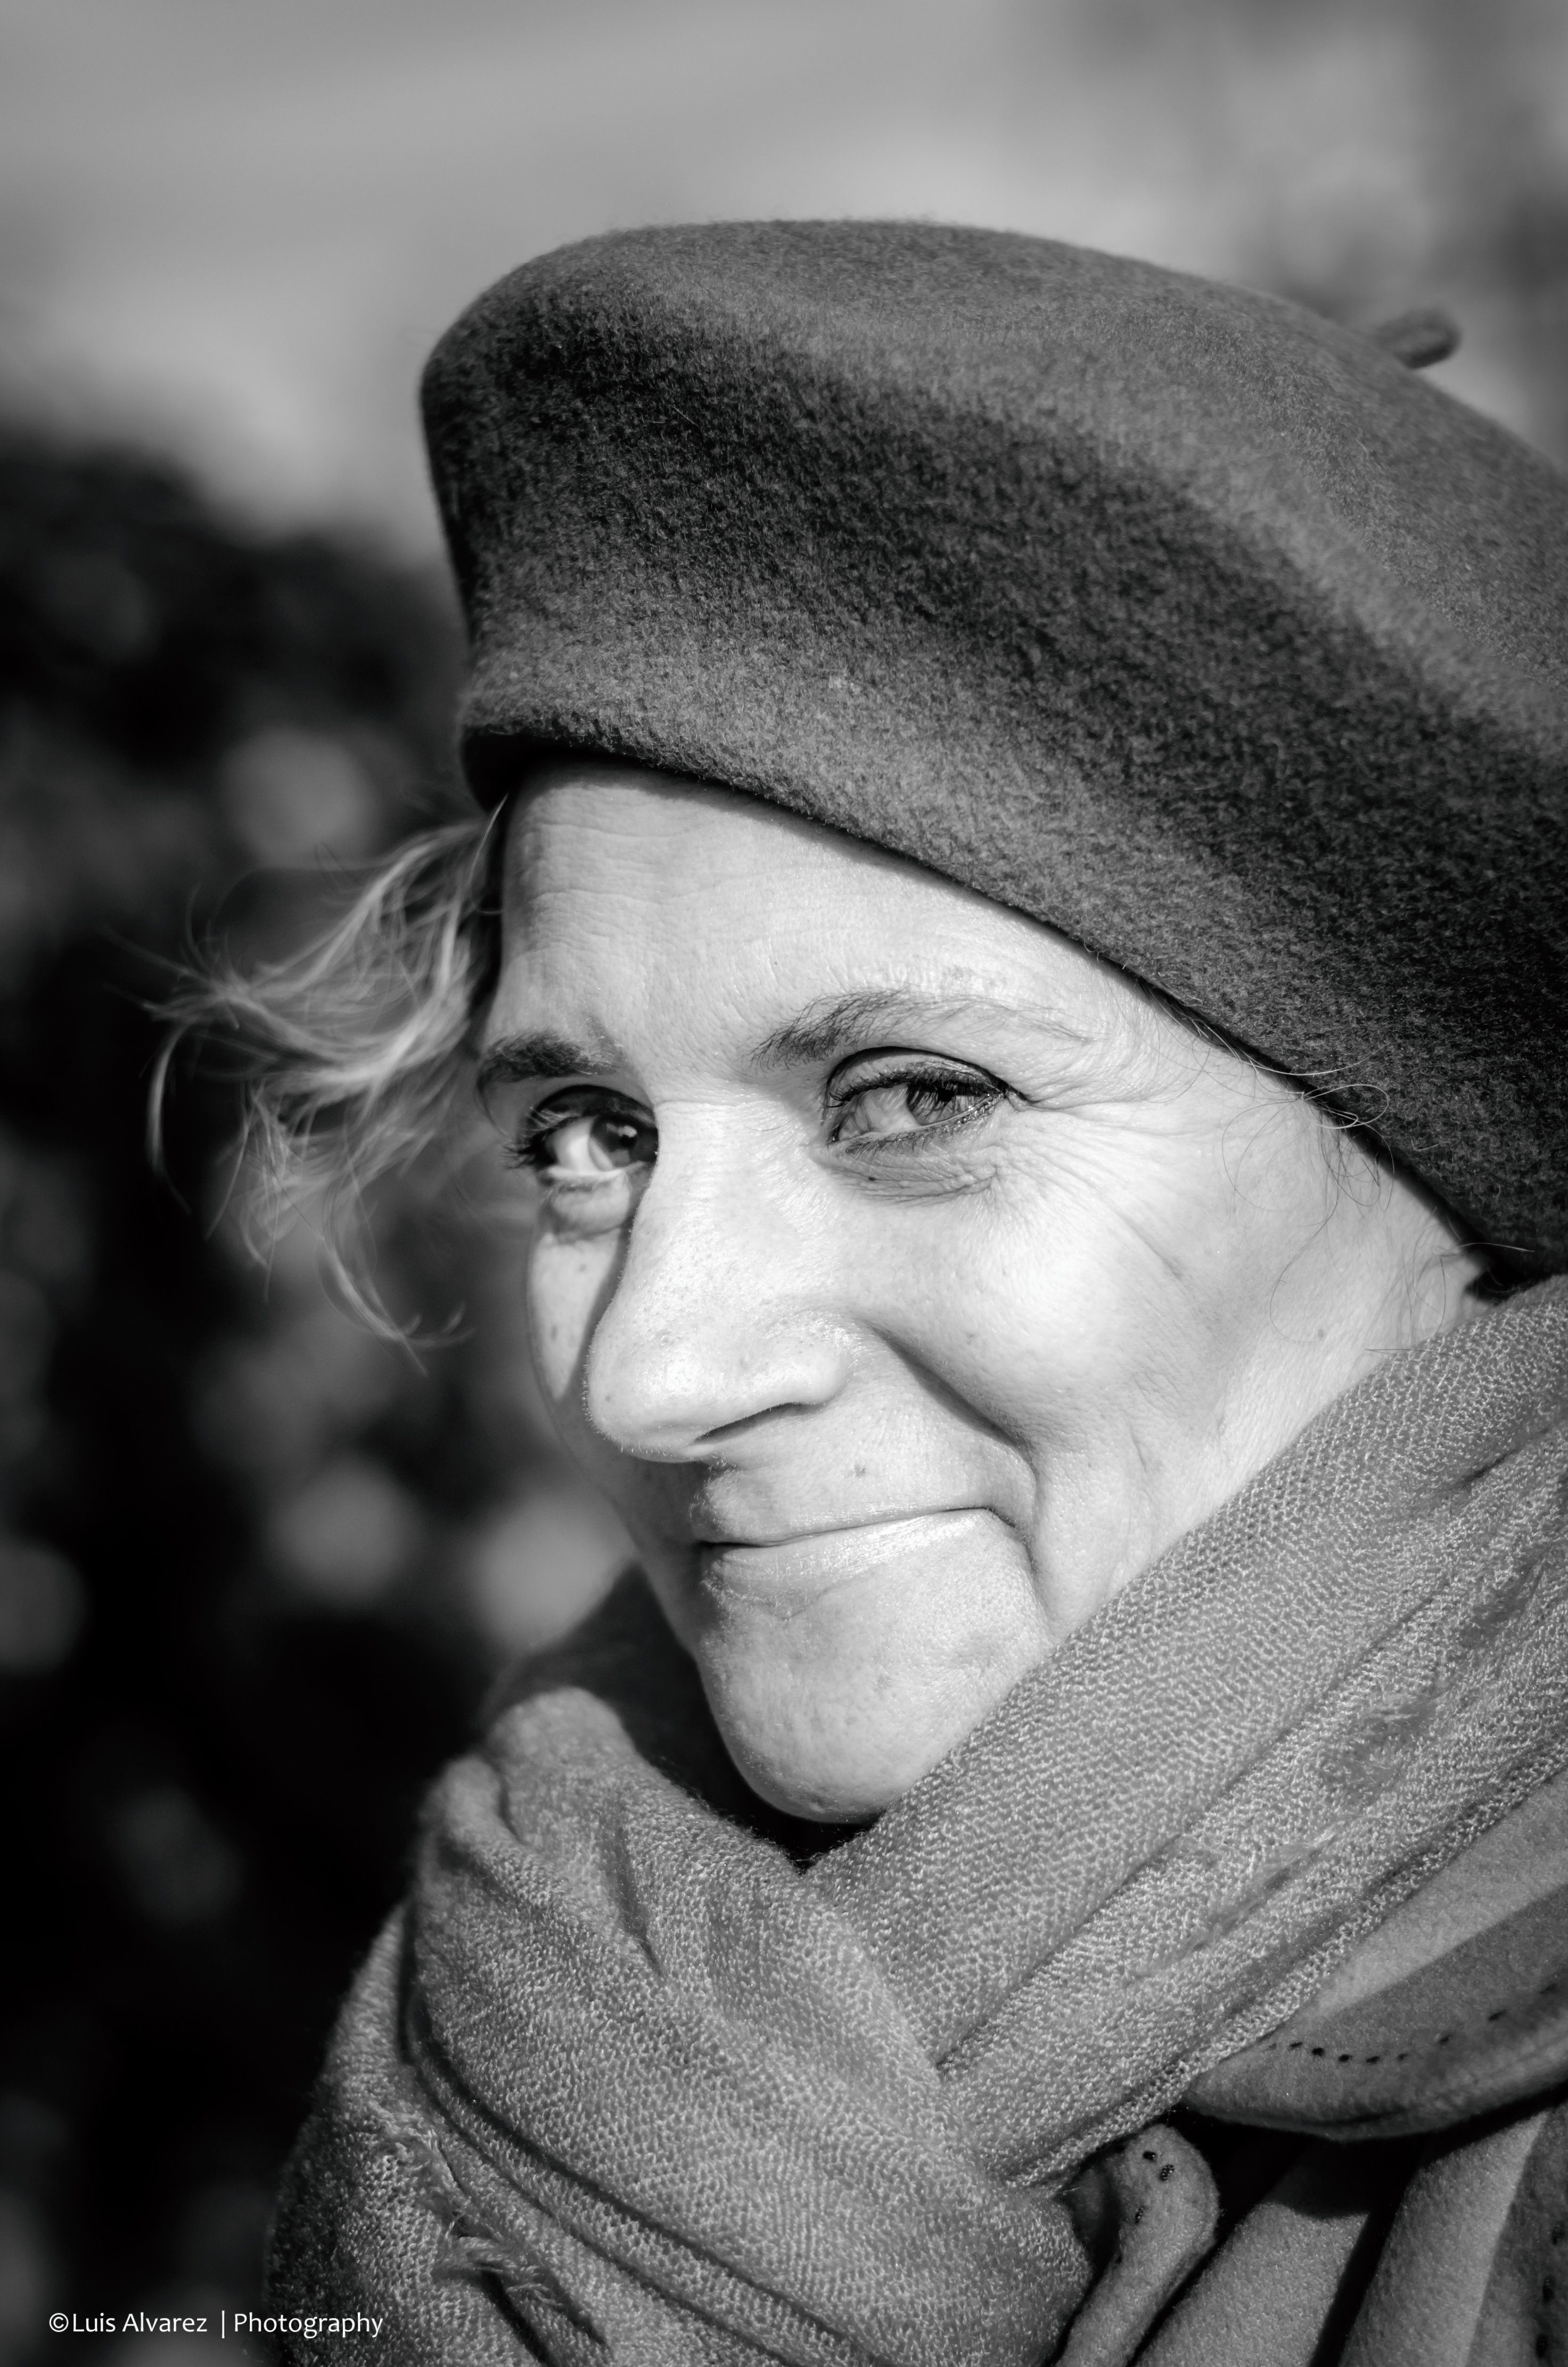
outdoor, person, creative, black and white, white, street, camera, photography, city, portrait, lens, crop, nikon, black, monochrome, smile, flickr, bw, face, candid, spain, 50mm, photograph, catalonia, beauty, commons, prime, faces, snap, d7000, moment, unposed, decisive, souls, luis, streettog, tog, collecting, salou, alvarez, marra, going, monochrome photography, portrait photography